Changyang station

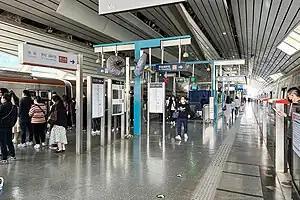
Platform

Changyang station is a station on Fangshan Line of the Beijing Subway.